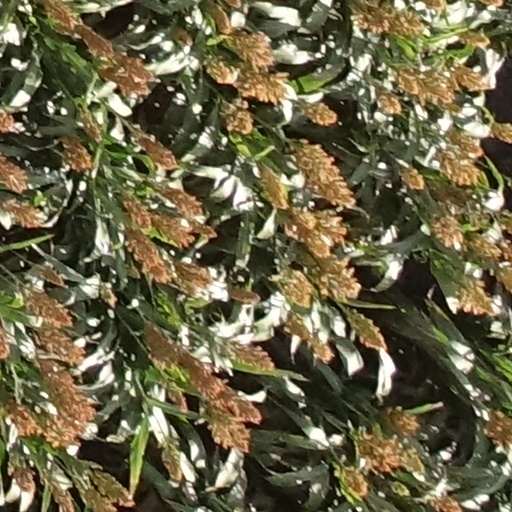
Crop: sorghum